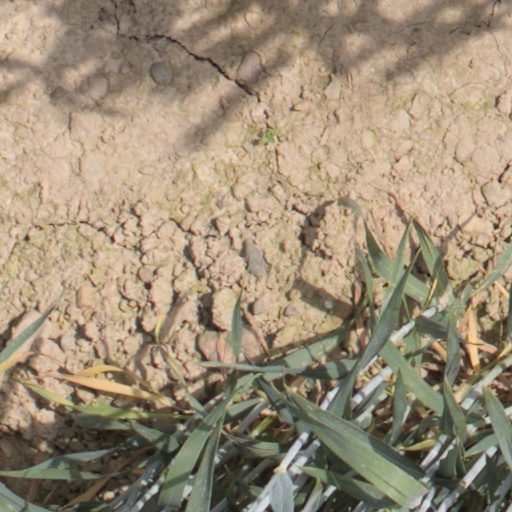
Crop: wheat